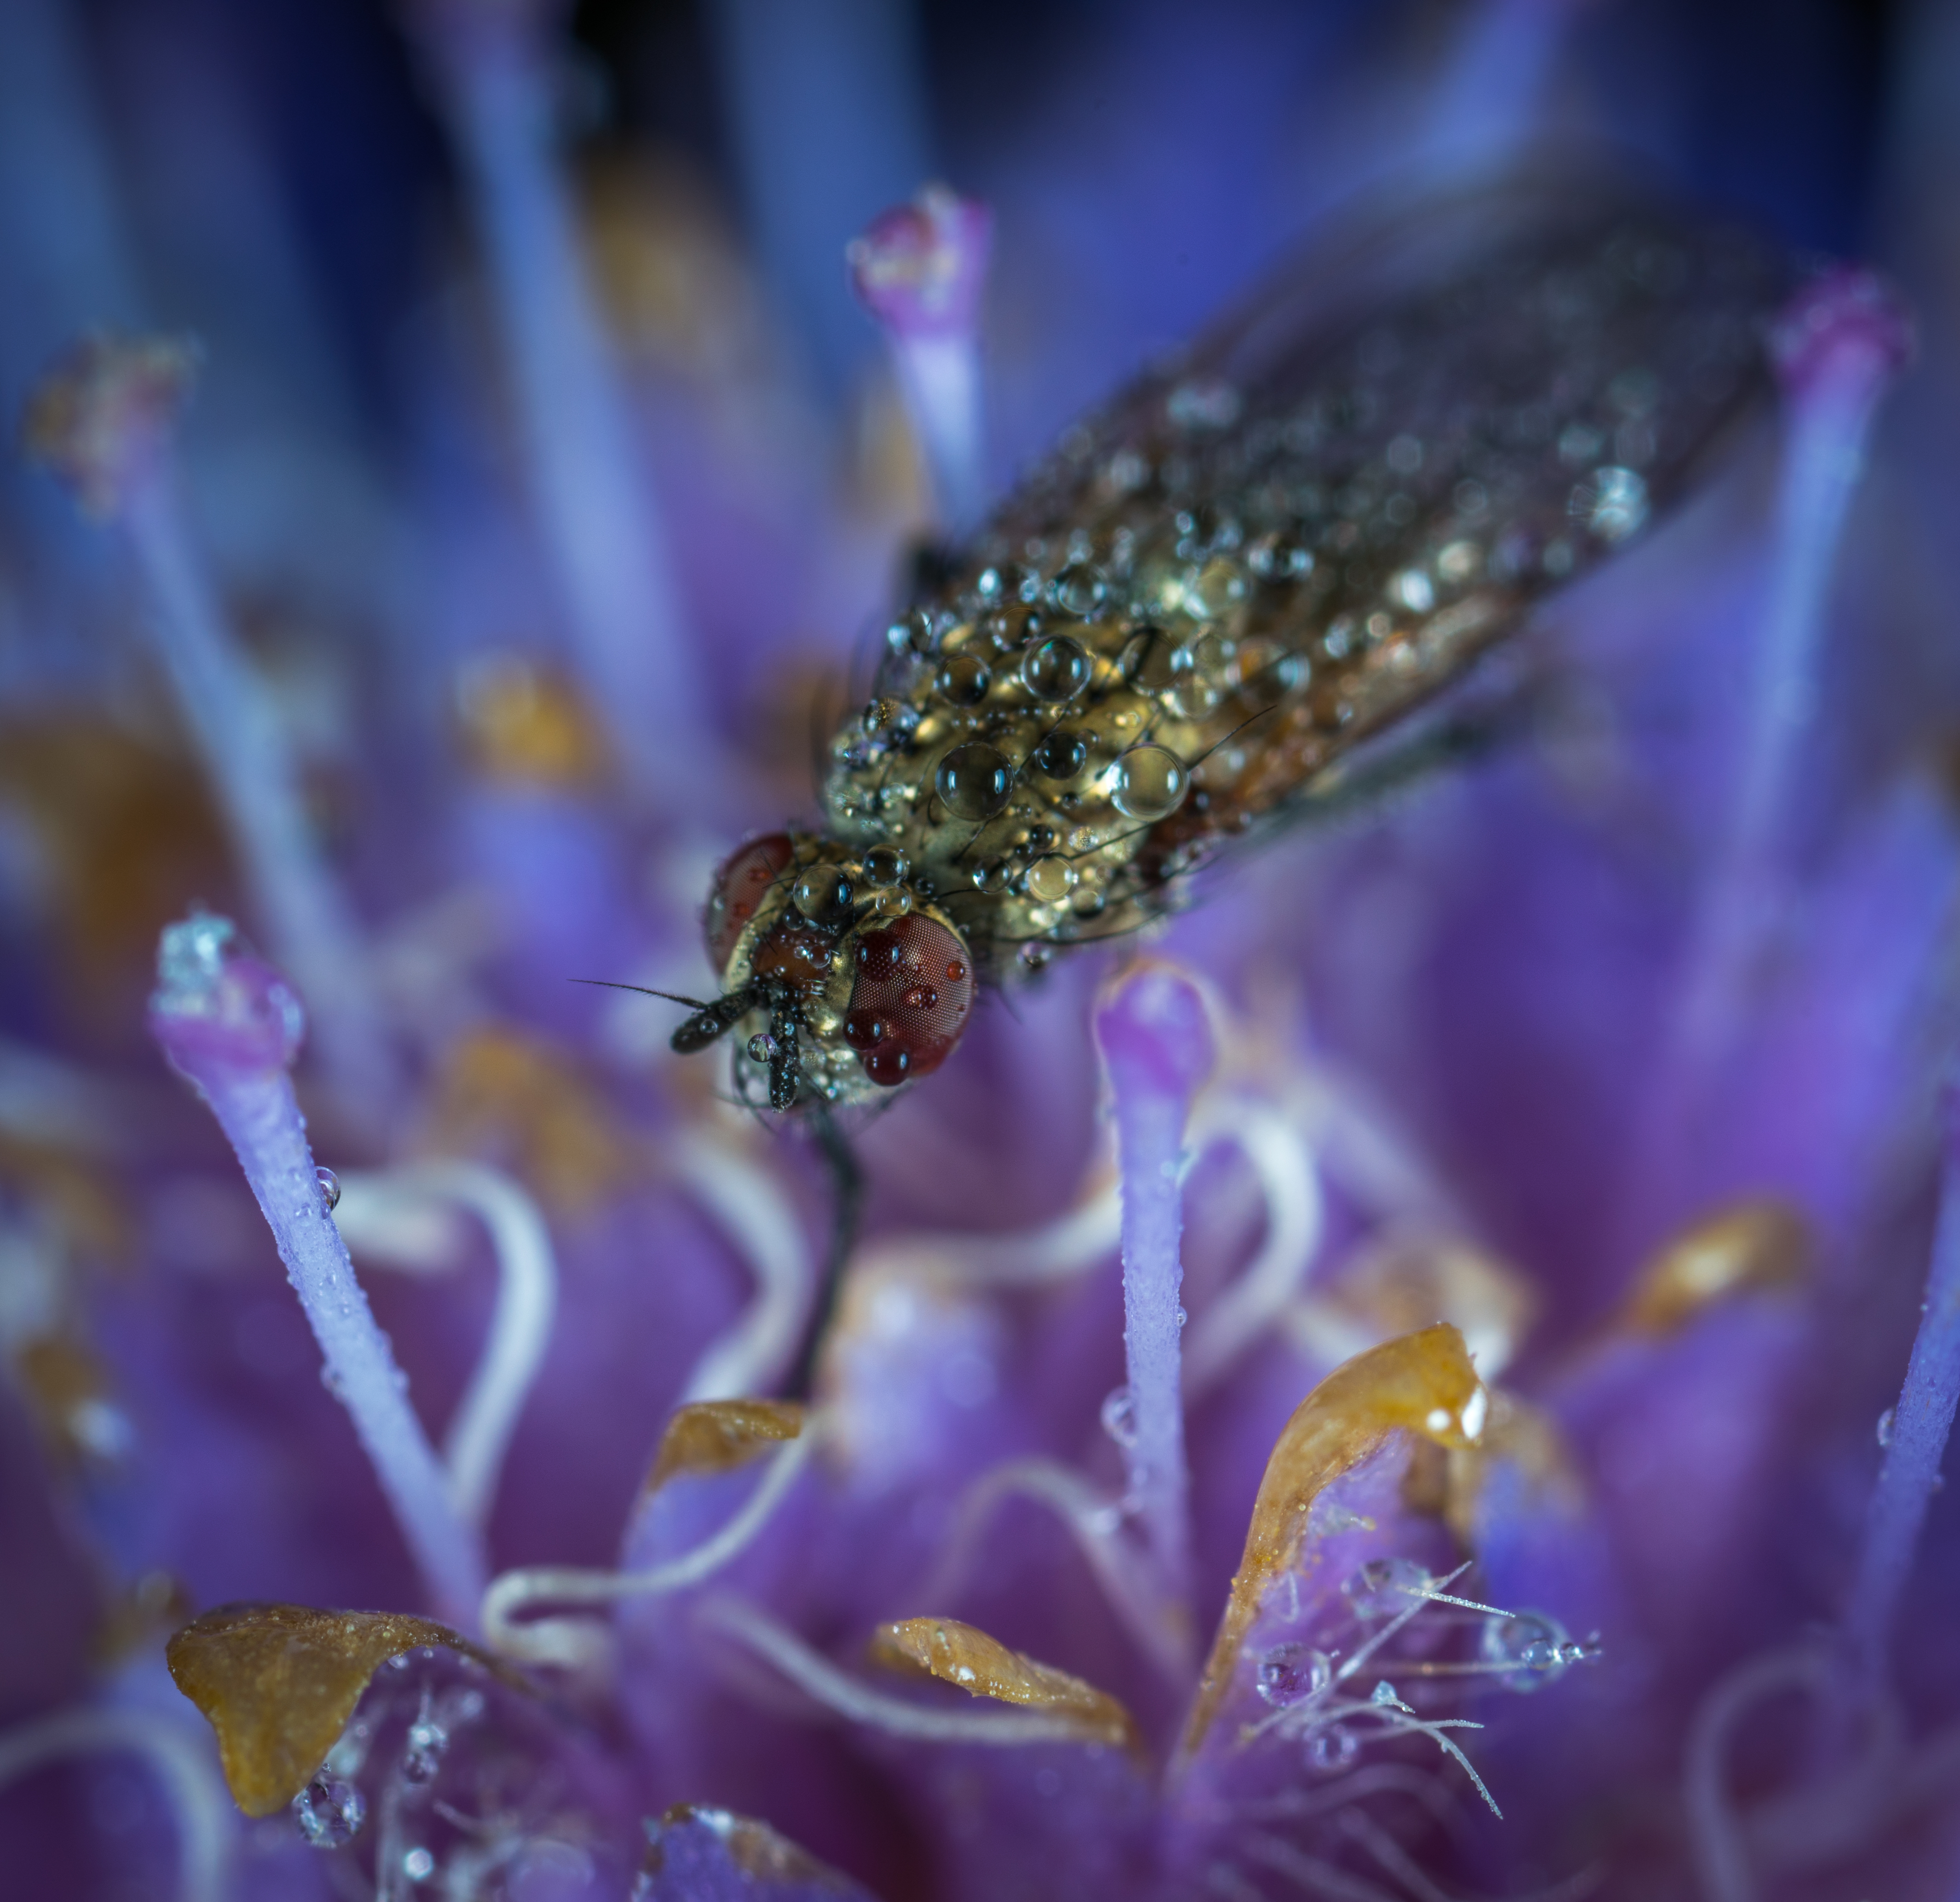
macro, insect, fly, dew, honey bee, purple, water, macro photography, close up, flora, violet, nectar, pollen, membrane winged insect, bee, flower, moisture, lavender, organism, pollinator, computer wallpaper, drop, petal